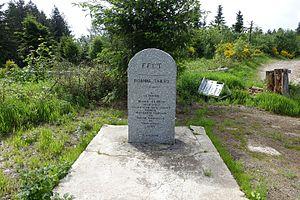
Stèle en hommage à Lucien Clairet au col Saint Thomas
La marche Roanne-Thiers est une marche historique née d'après une histoire datant du début du XXᵉ siècle.